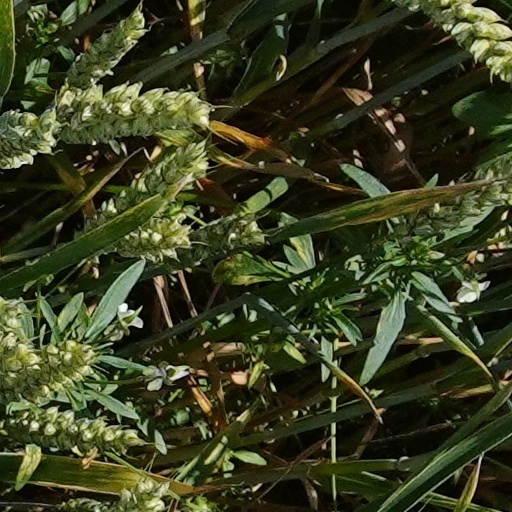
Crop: wheat